Union Station (Seattle)

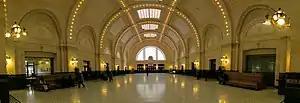
Interior, as seen from the front entrance

Located at the corner of S. Jackson Street and 4th Avenue S. in the Pioneer Square neighborhood, the station opened on May 20, 1911. The Milwaukee Road discontinued passenger service to Union Station 50 years later, on May 22, 1961, and the Union Pacific followed suit on April 30, 1971. With no passenger rail service serving Seattle from Union Station, the building remained largely empty. An antique store filled the great hall for several years. After nearly 30 years of sitting idle, the station finally experienced an expansive renovation supported by Nitze-Stagen with financial backing from Microsoft co-founder Paul Allen. The Union Station's renovation was the winner of the 2000 National Historic Preservation Award. The building has served as the headquarters of Sound Transit since 1999. Its grand hall is available to the public as a venue for weddings and other events.